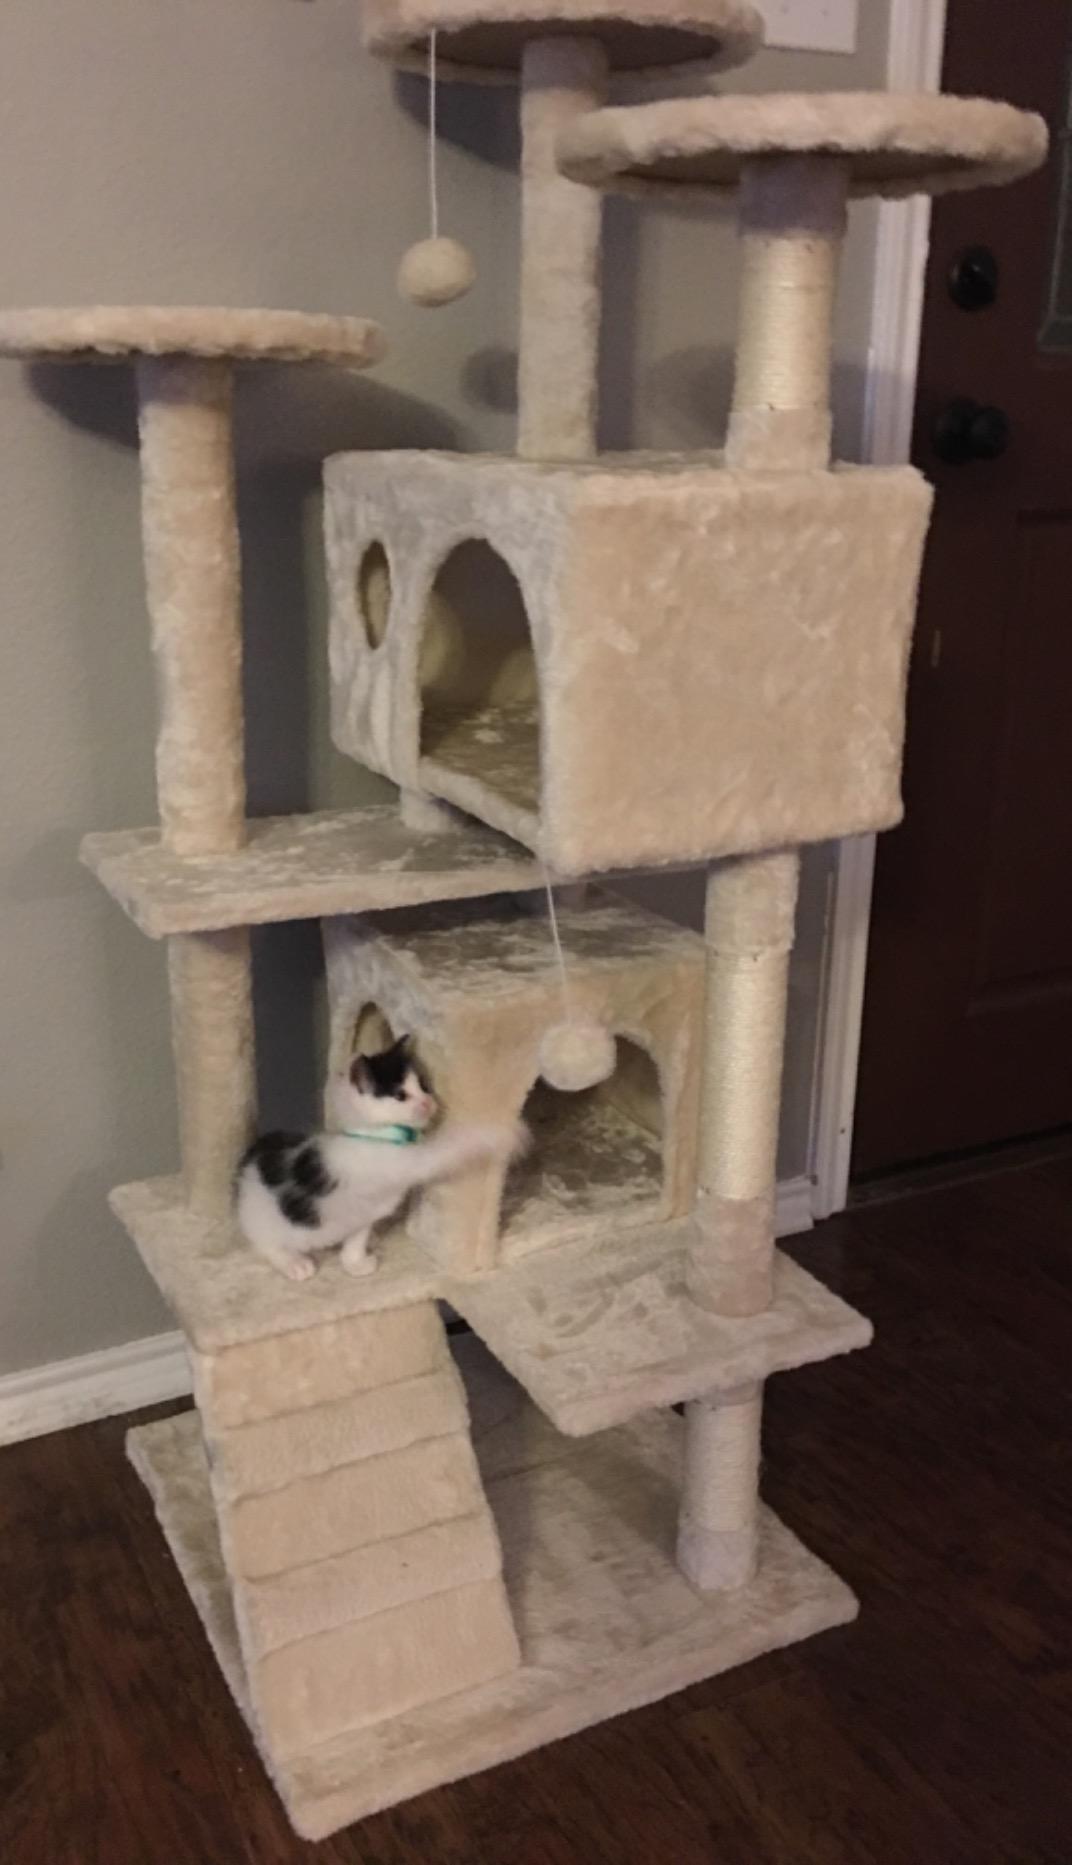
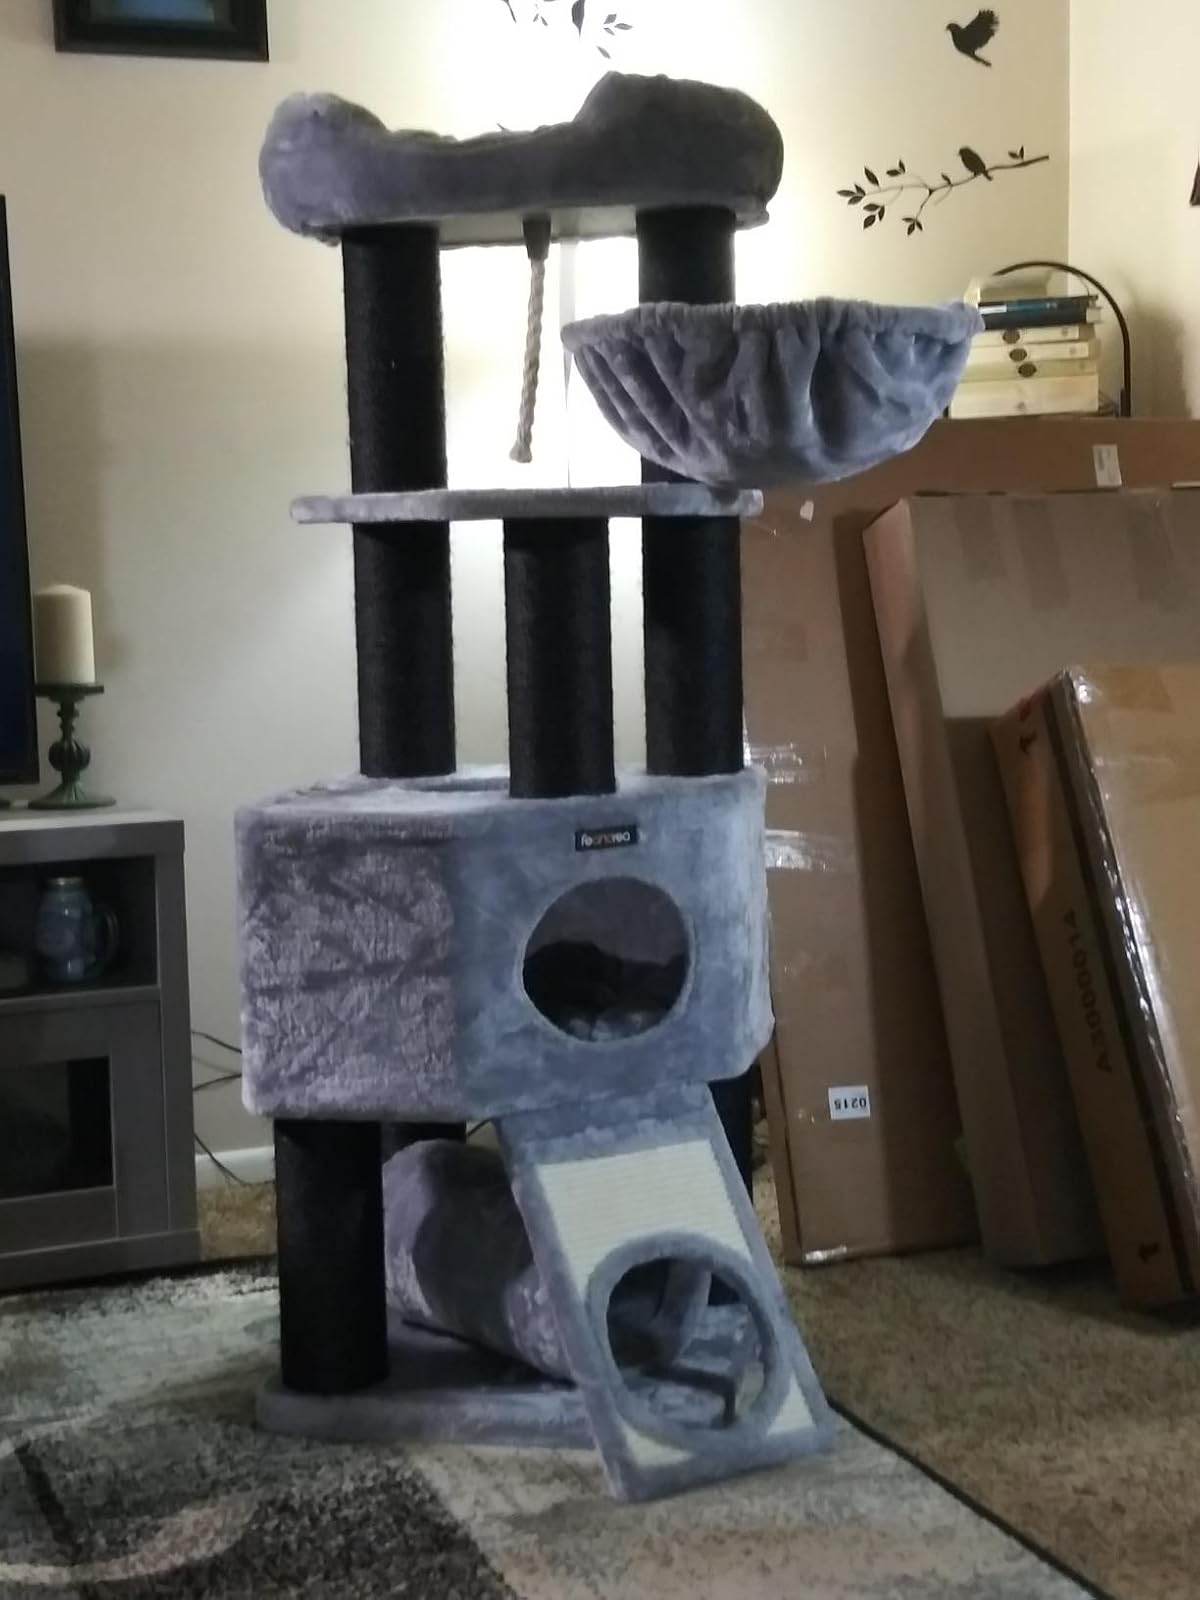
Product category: items_cat tree
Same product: no